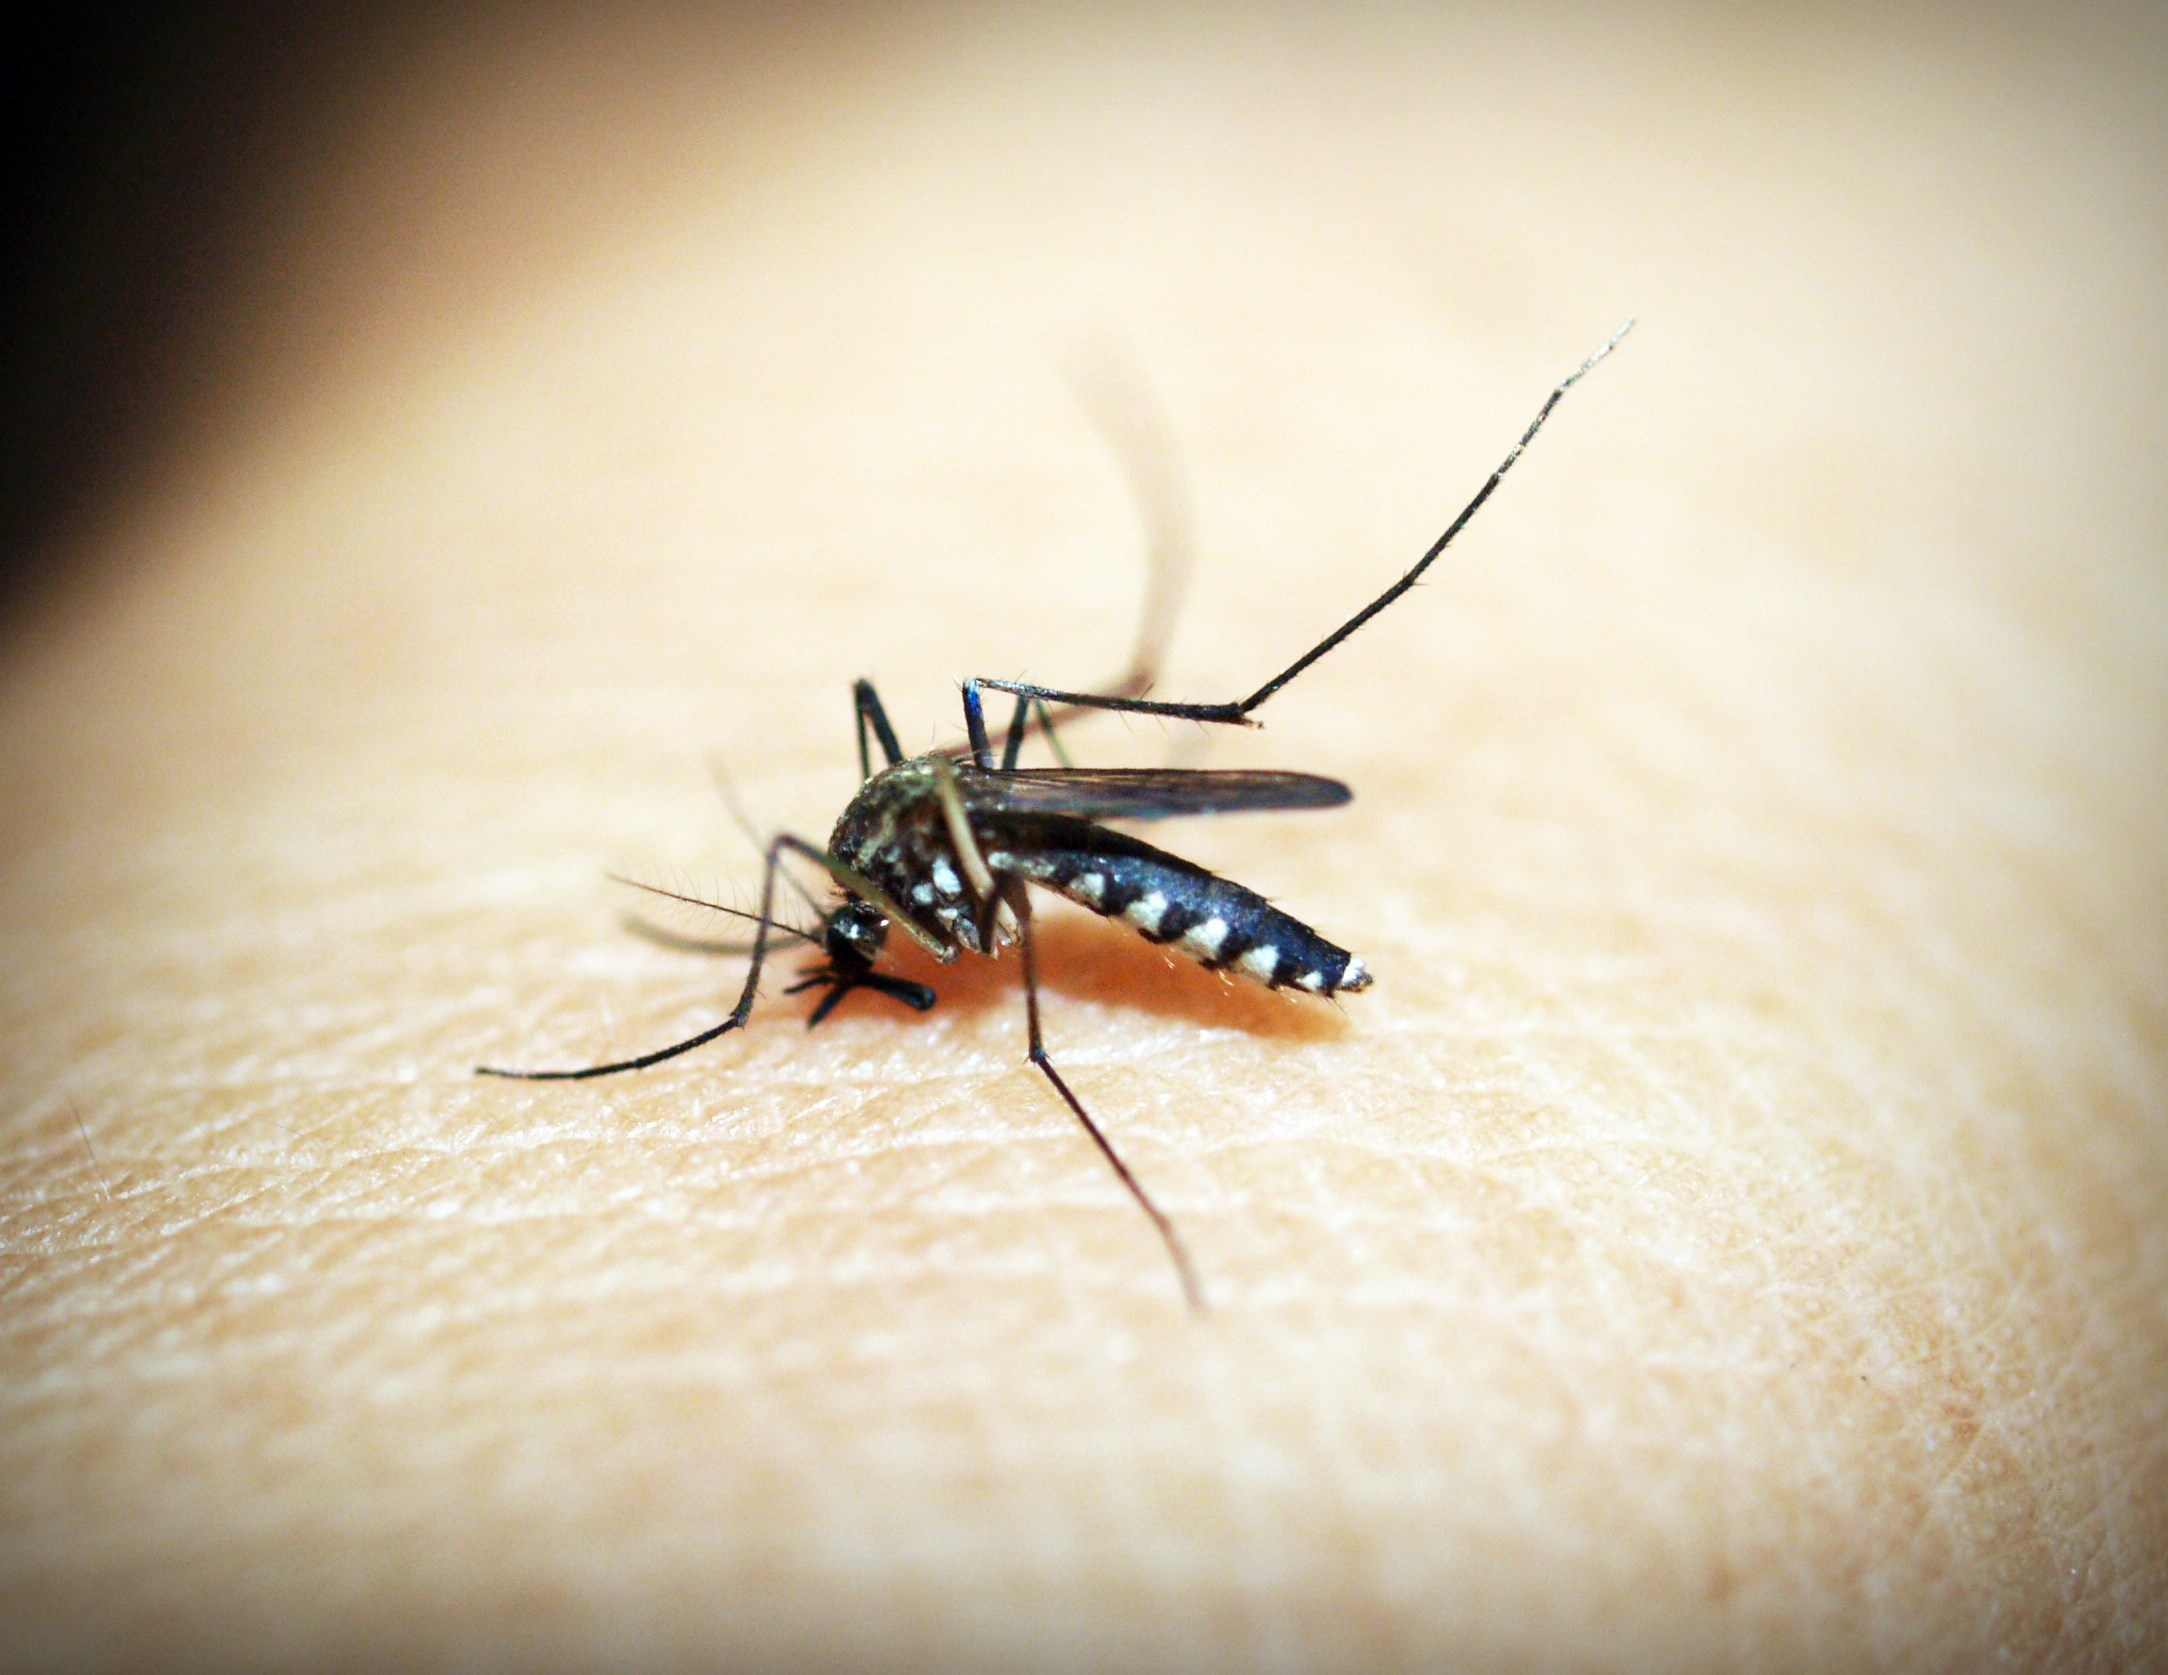
nature, needle, wing, photography, trunk, animal, summer, tropical, insect, macro, biology, small, human, bug, parasite, black, death, medicine, health, fauna, invertebrate, close up, feeding, blood, stinging, skin, parasitic, up, pain, detail, dengue, mosquito, carrier, pest, sting, medical, epidemic, virus, macro nature, macro photography, arthropod, bite, disease, gnat, sucking, malaria, unhygienic, bloodsucker, infectious, magnification, sickness, sucker, dipterus, haustellum